Rowan Oak

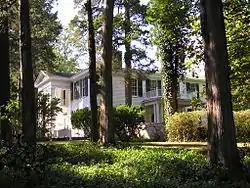
Rowan Oak

Rowan Oak was the home of author William Faulkner in Oxford, Mississippi. It is a primitive Greek Revival house originally built in 1844 for Robert B Sheegog, an Irish immigrant enslaver from Tennessee. Faulkner purchased the house when it was in disrepair in 1930, and resided there until his death in 1962. The home has been owned and operated by the University of Mississippi since 1972, and is open to the public year-round.